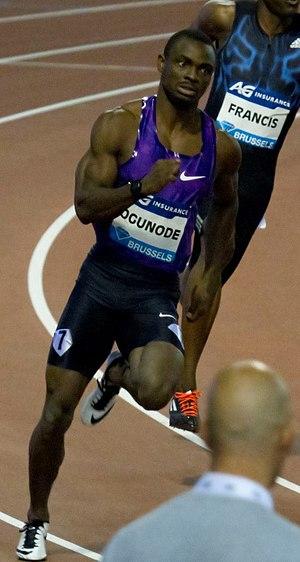
Femi Seun Ogunode est un athlète nigérian naturalisé qatarien, spécialiste des épreuves de sprint. Il est le détenteur du record d'Asie du 100 m avec le temps de 9 s 91, établi en 2015 lors des championnats d'Asie de Wuhan et égalé en 2016. Son frère Tosin Ogunode détient le record du Qatar du 60 m en 6 s 50.